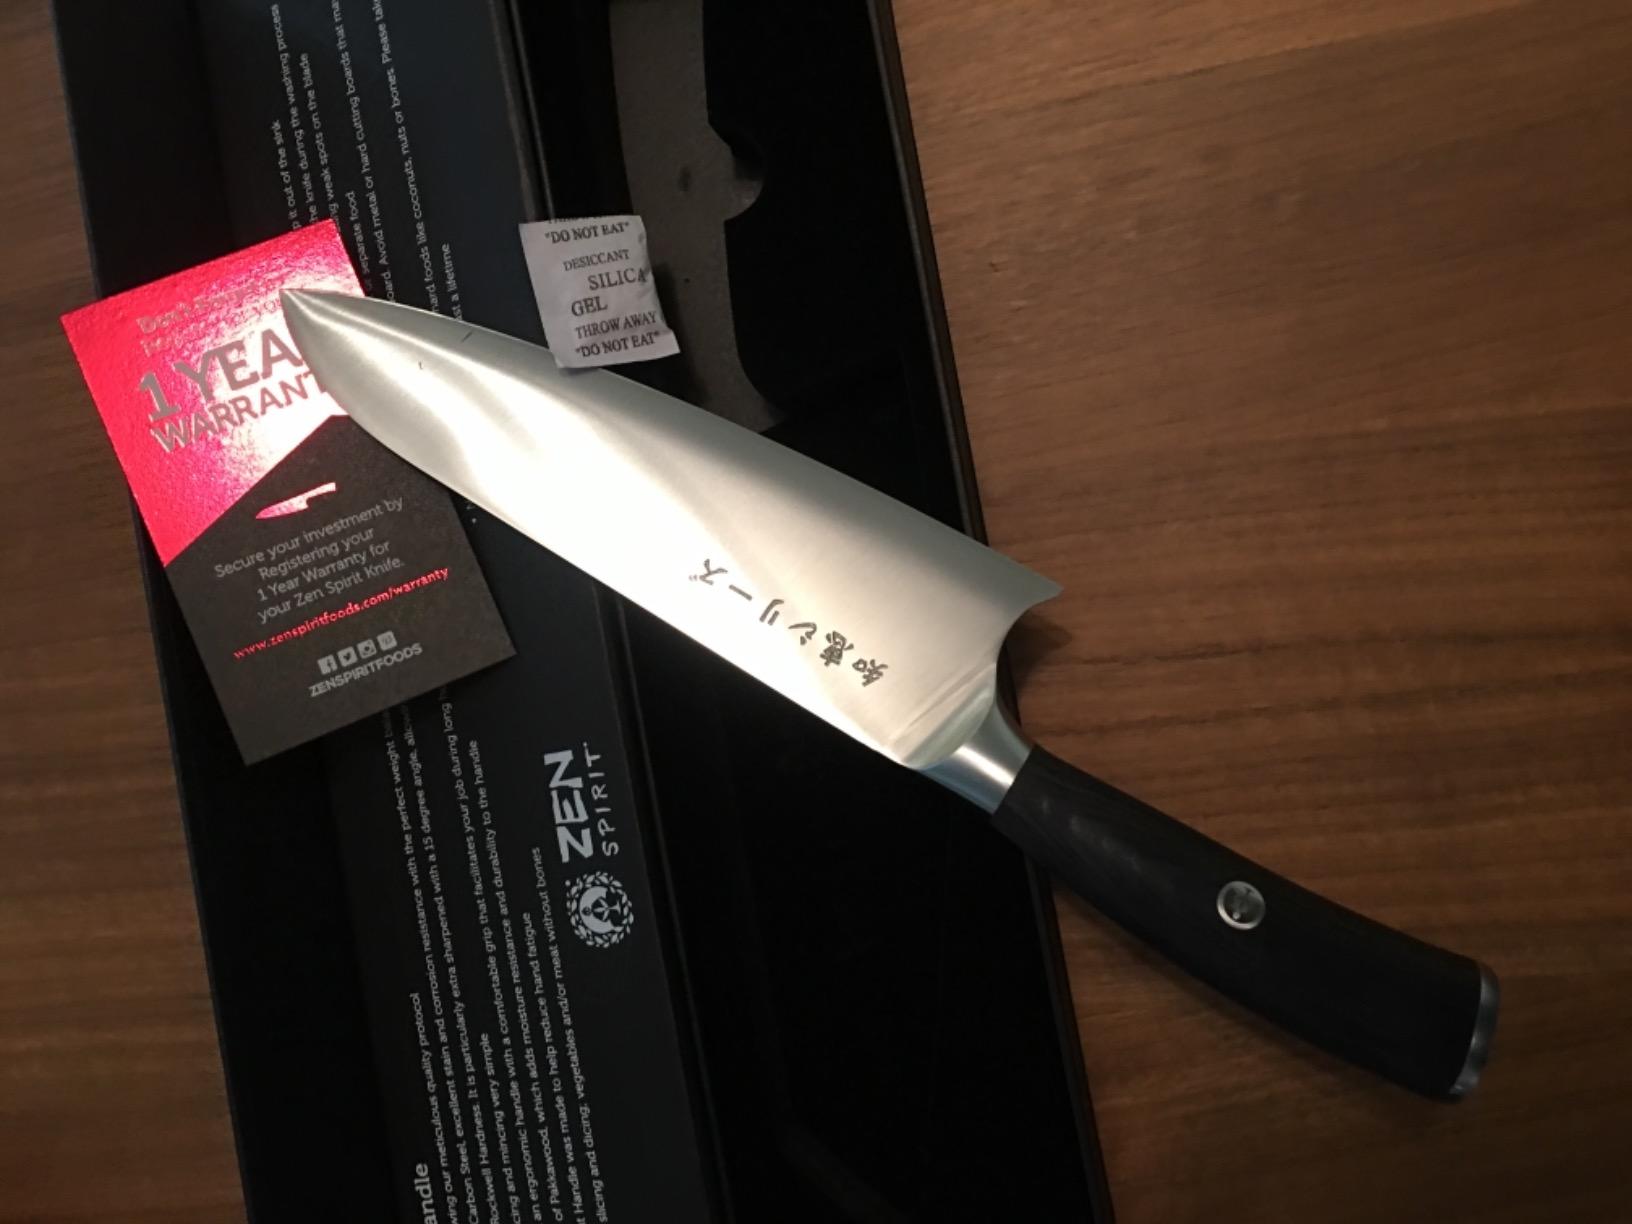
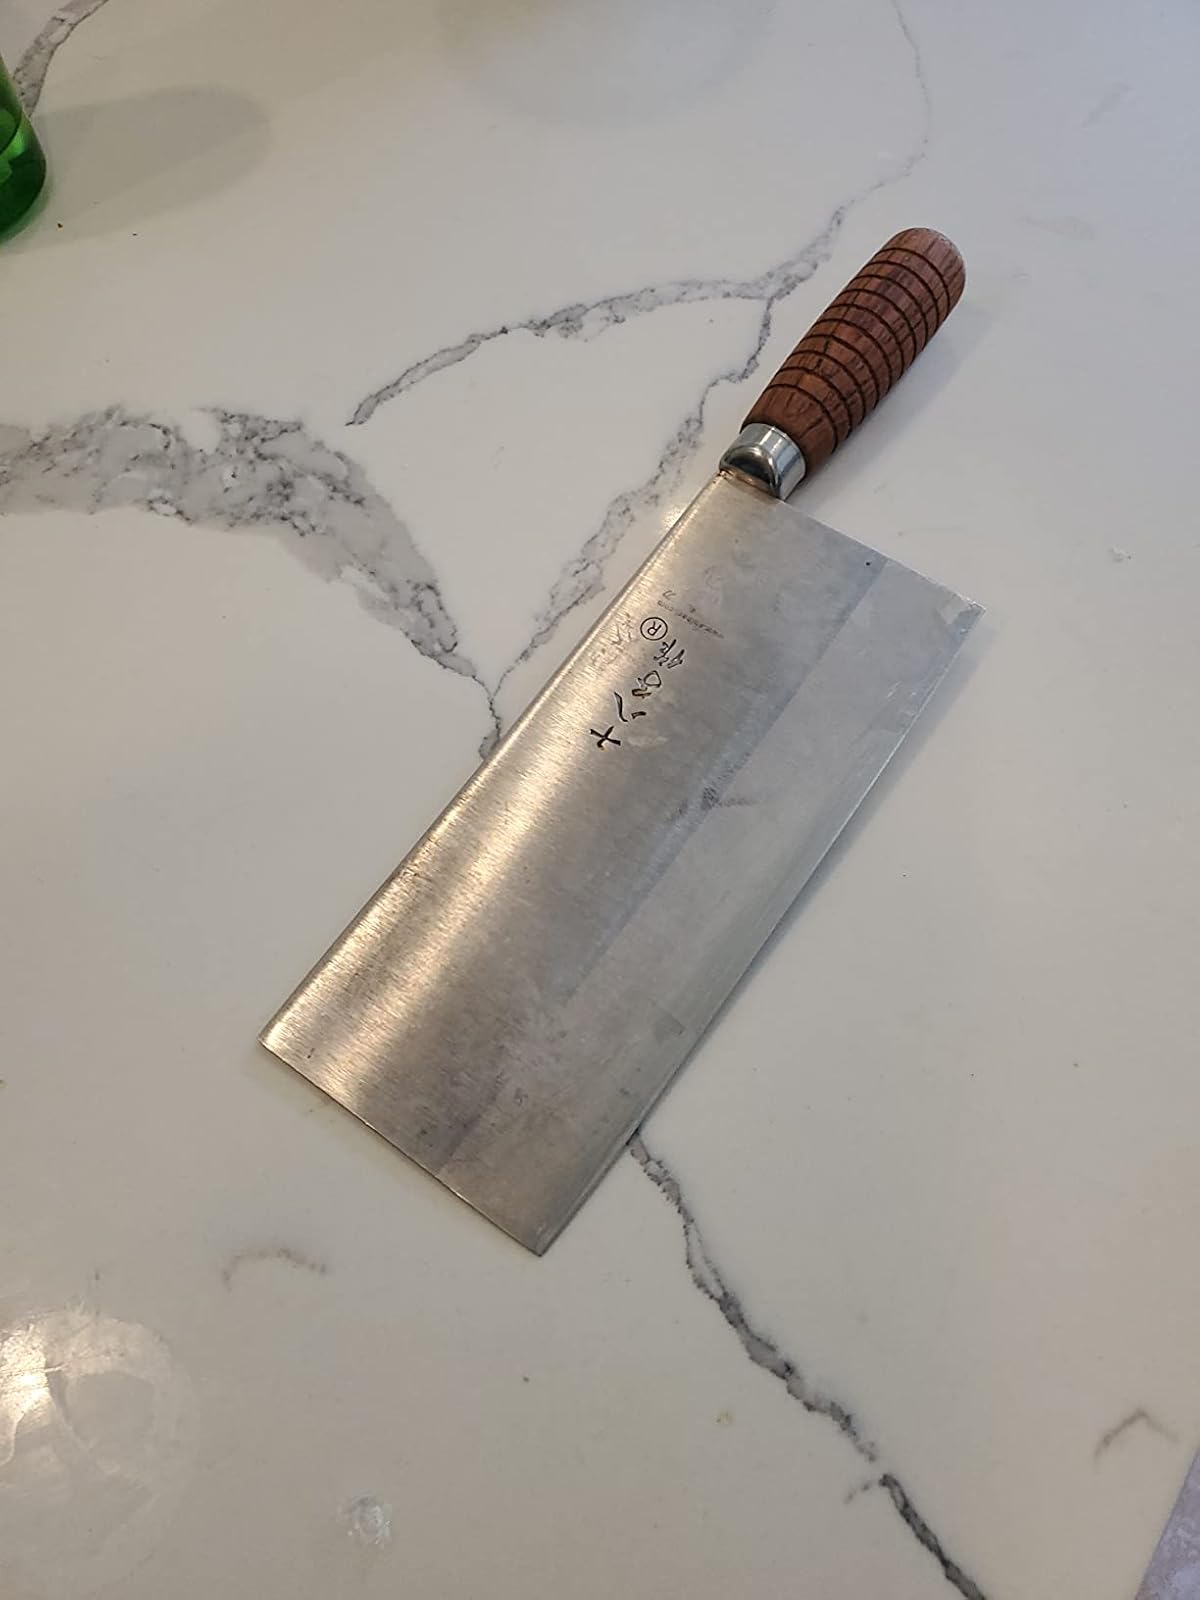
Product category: items_knife
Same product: no